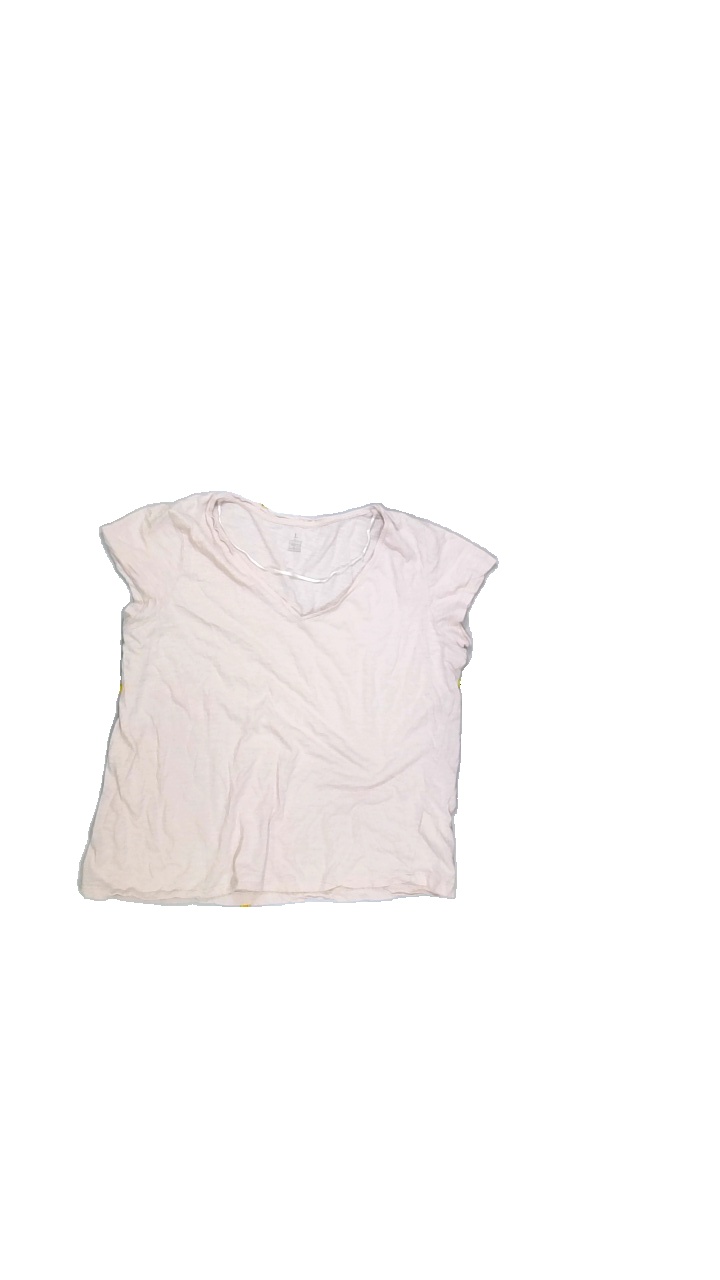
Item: T-shirt (Ladies)
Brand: Not Applicable
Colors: Pink
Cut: Regular, V-collar
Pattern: Plain
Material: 95%cotton 5%elastane
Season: All
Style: No trend
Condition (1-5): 2
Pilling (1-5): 3
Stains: Yes
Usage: Export
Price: <50